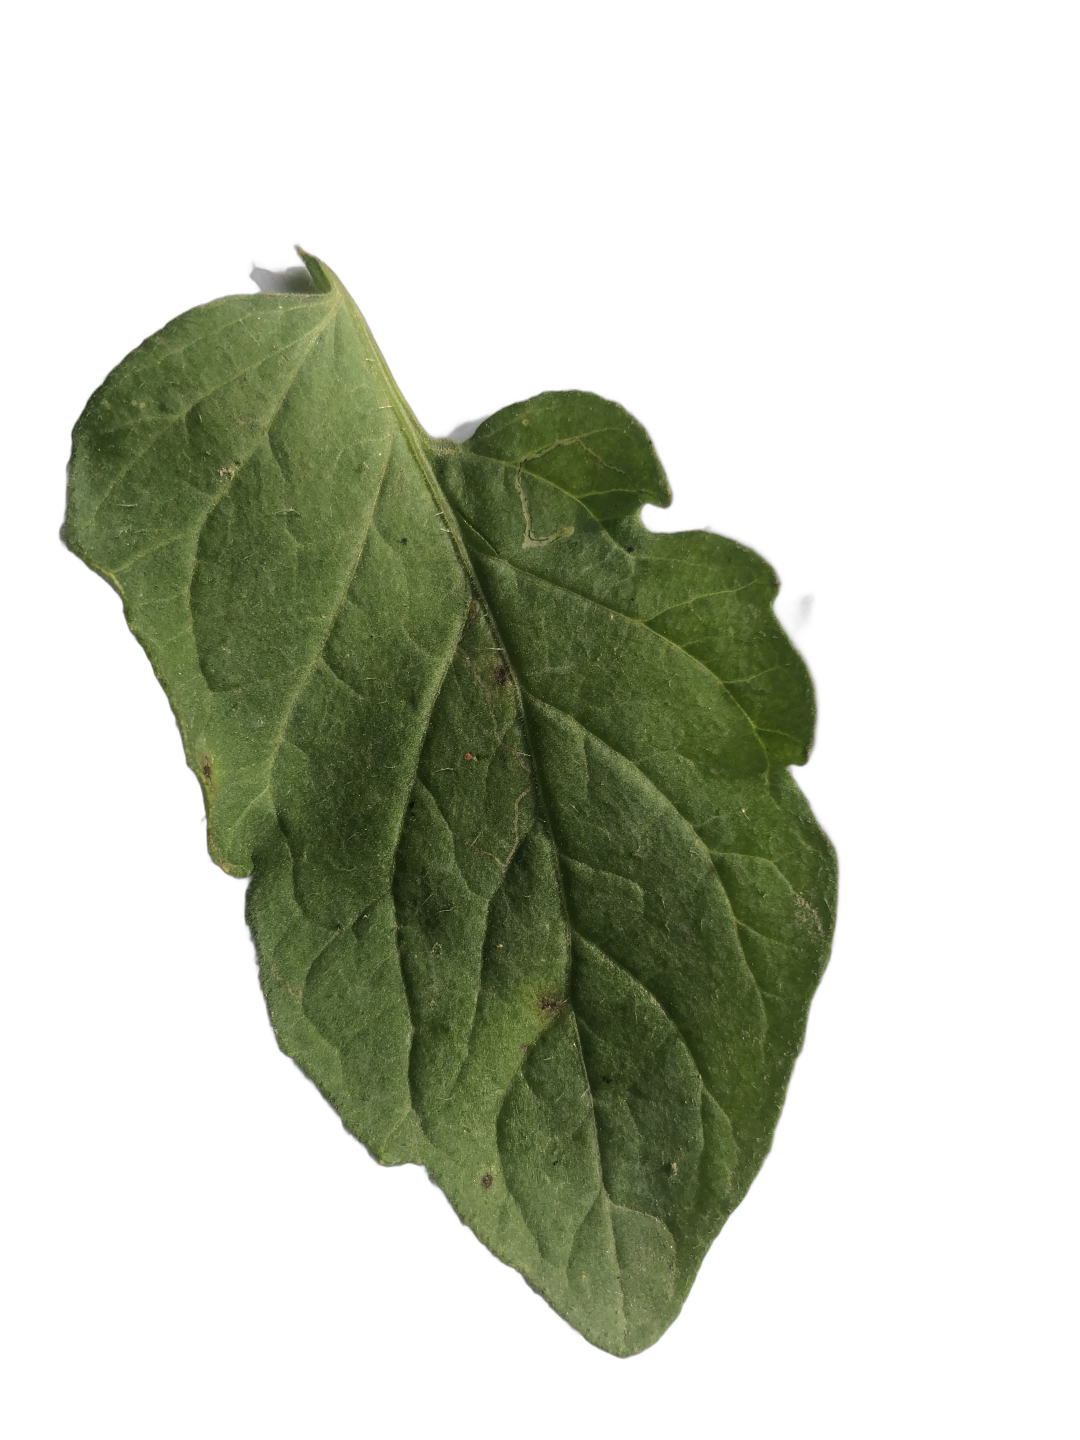
Crop: Tomato
Label: Healthy